Describe the emotion expressed in this image:  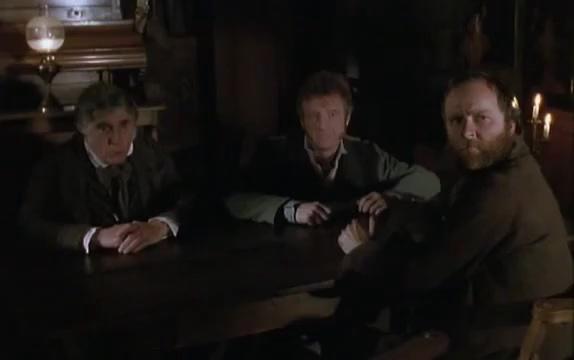
This person displays Fear, valence and arousal with moderate intensity.